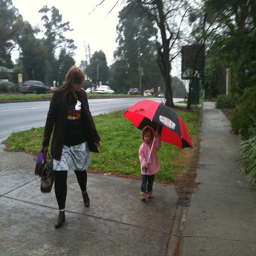
The little girl is walking with her umbrella up.
Very young girl with big umbrella walking with her mother.
The little girl has an umbrella and the adult does not.
A little girl with a large umbrella walking with her mother
A little girl with a pink coat and a large umbrella.